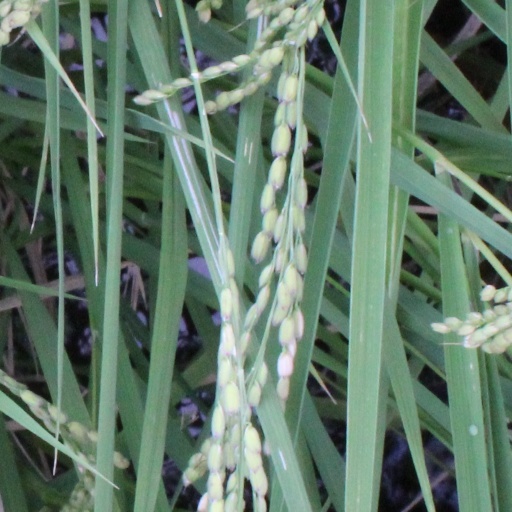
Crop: rice